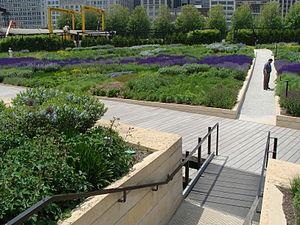
Lurie Garden est un jardin botanique de 10 000 m² situé à l'extrémité sud du Millennium Park dans le secteur communautaire du Loop à Chicago. Conçu par Kathryn Gustafson, Piet Oudolf, et Robert Israël, le Lurie Garden est ouvert au public le 16 juillet 2004 et fut nommé en hommage à Ann Lurie, principale donatrice du projet. Les plantations du Lurie Garden sont très variées et se composent de plantes vivaces, de bulbes, de graminées, d'arbustes et d'arbres.